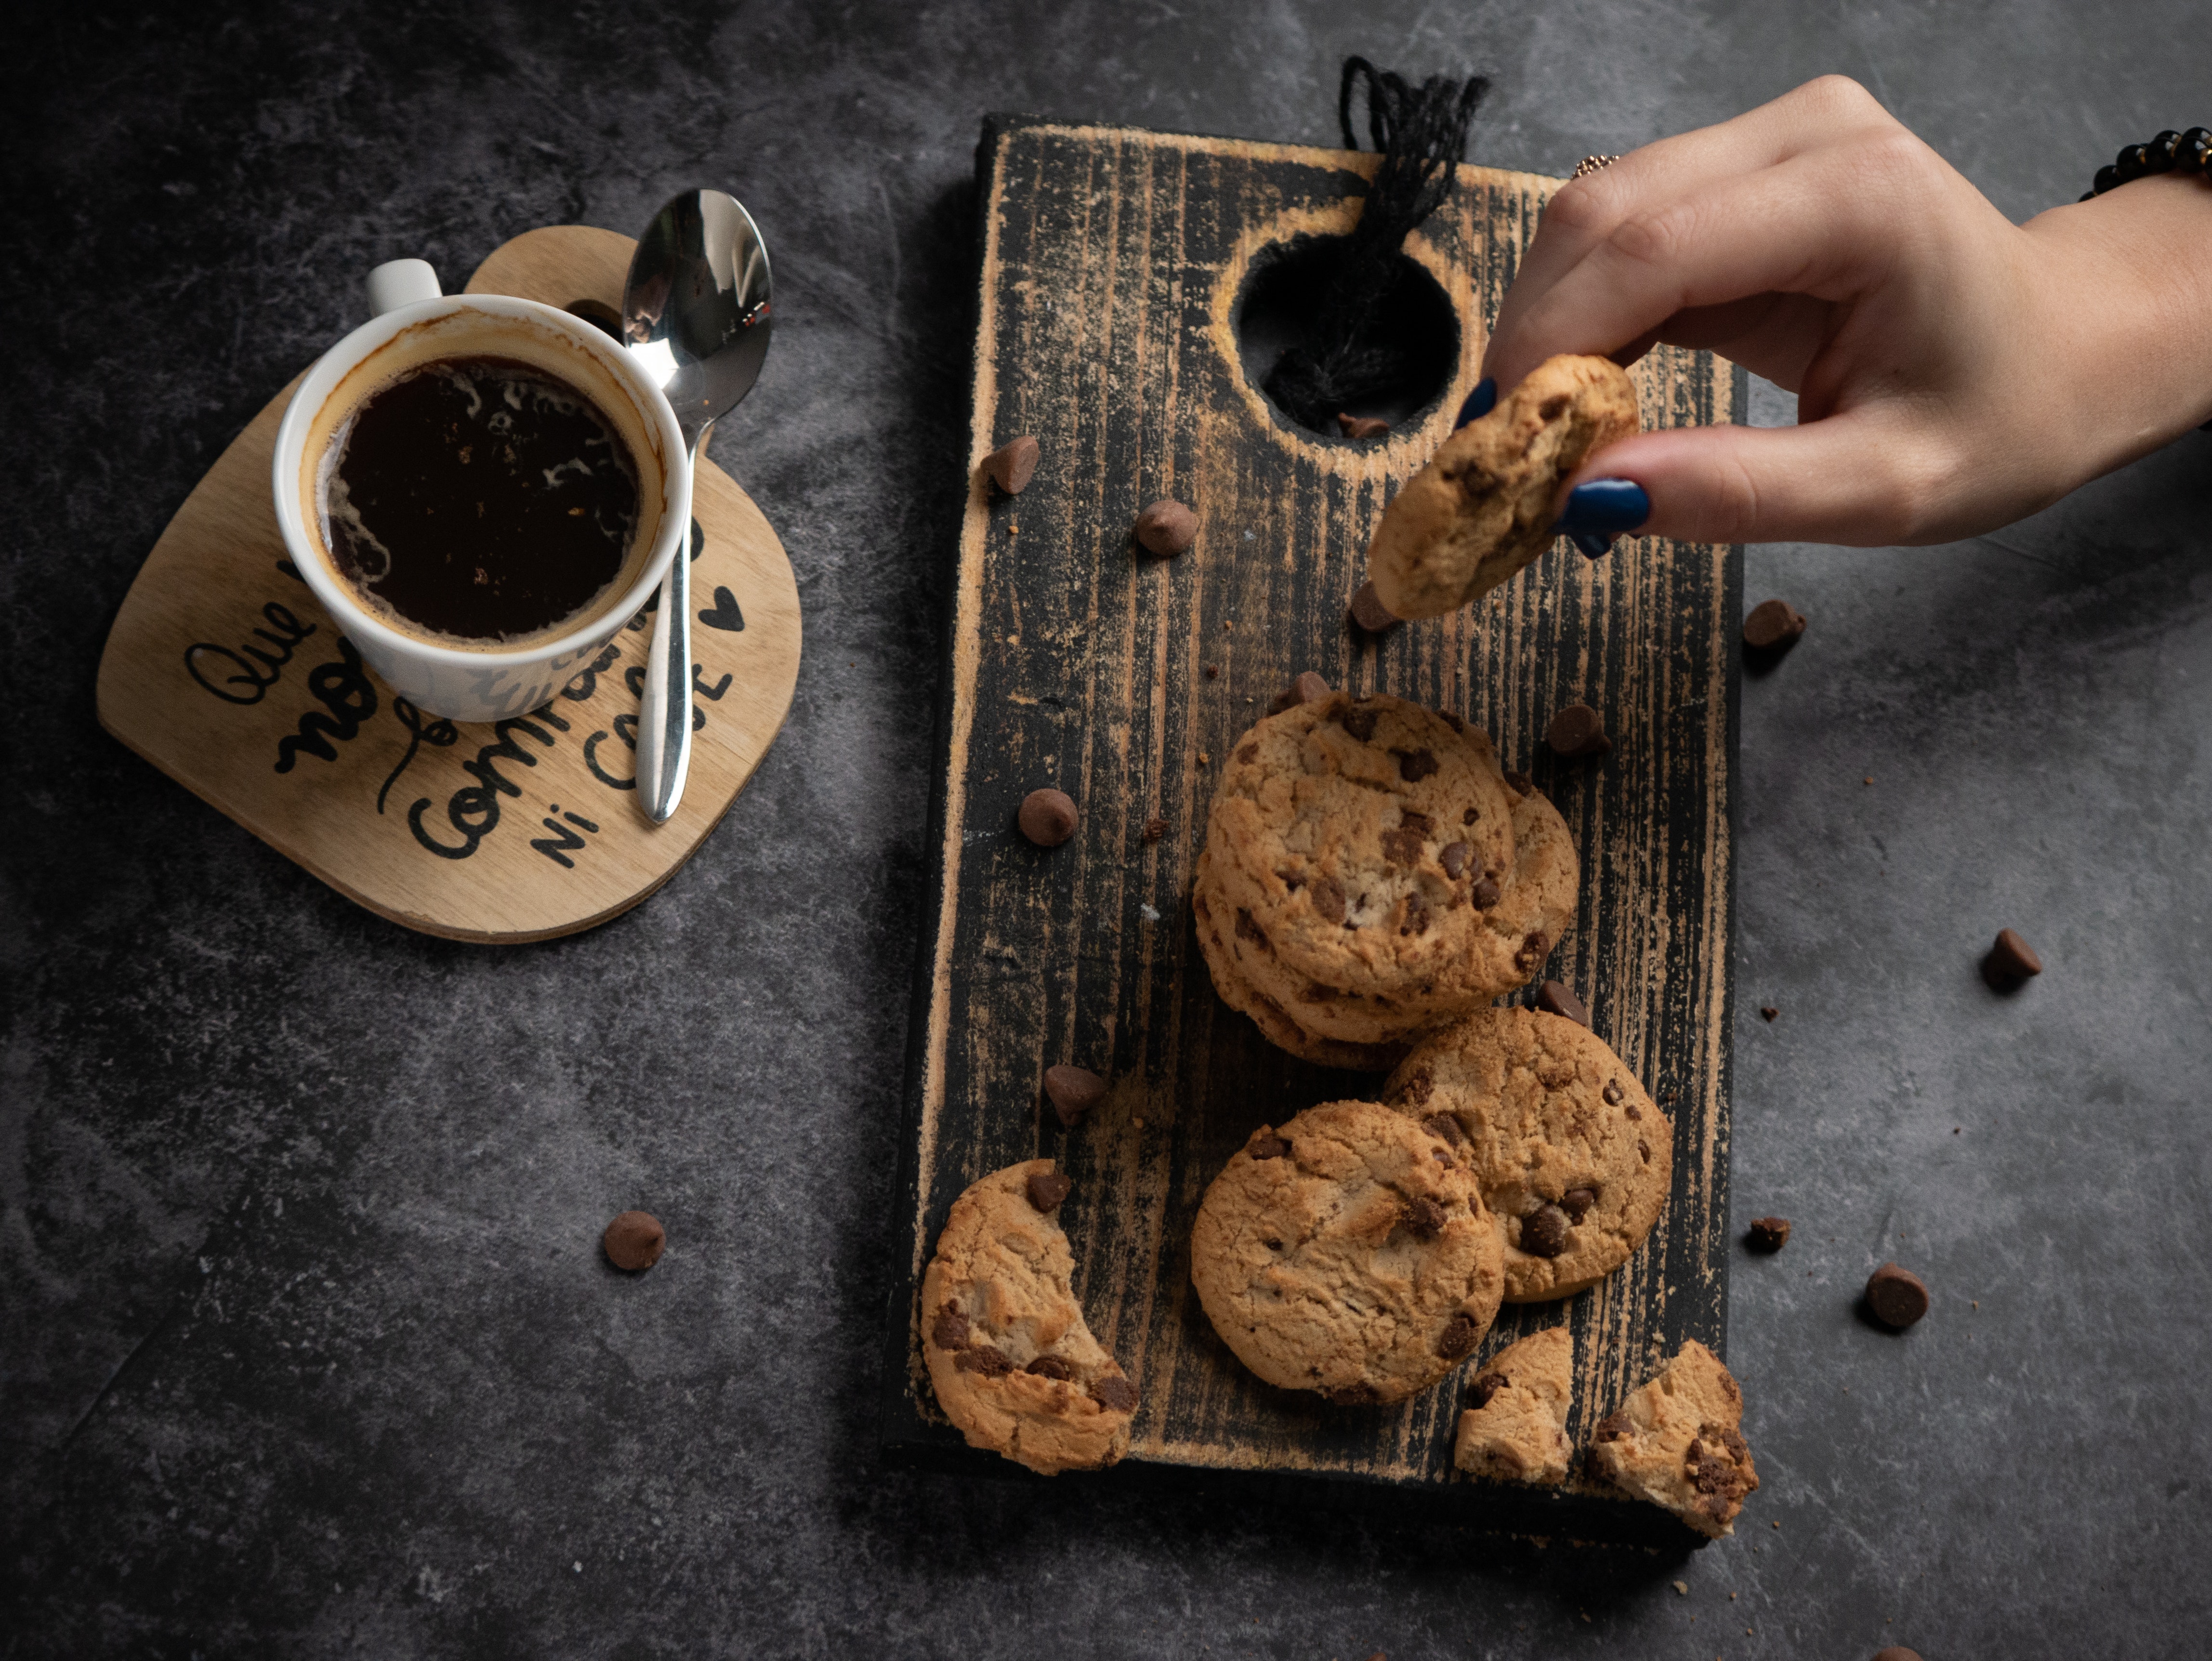
food, tableware, ingredient, dishware, kona coffee, drinkware, cup, coffee cup, recipe, cuisine, Kopi tubruk, coffee, tea, dish, staple food, serveware, baked goods, wood, dandelion coffee, kopi luwak, Java coffee, gluten, sweetness, teacup, finger food, cuban espresso, dessert, Kapeng barako, baking, chocolate chip cookie, chocolate chip, cooking, cookies and crackers, plate, Single origin coffee, black drink, comfort food, bread, cookie, biscuit, circle, metal, mug, pastry, still life photography, jamaican blue mountain coffee, snack, chocolate, soil, saucer, drink, caffeine, instant coffee, breakfast, produce, earl grey tea, caff americano, still life